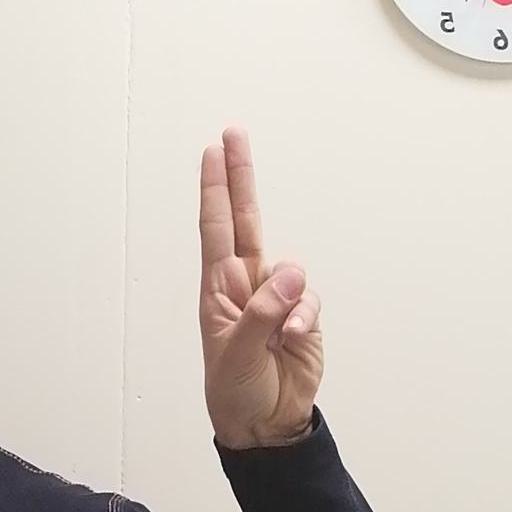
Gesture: two_up